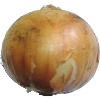
Label: white_onion